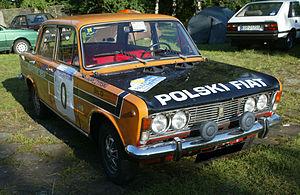
Le Rallye de Pologne 1973, disputé du 12 au 15 juillet 1973, est la septième manche du championnat du monde des rallyes 1973, inauguré cette même année.
Le Rallye Safari 1974, disputé du 11 au 15 avril 1974, est la quinzième manche du championnat du monde des rallyes courue depuis 1973 et la seconde manche du championnat 1974.
Le Rallye Press on Regardless 1973, disputé du 31 octobre au 4 novembre 1973, est la onzième manche du championnat du monde des rallyes 1973, inauguré cette même année.